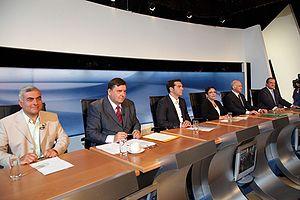
Des élections législatives au Parlement grec se sont tenues en Grèce le dimanche 4 octobre 2009.
Cet article recense les élections ayant eu lieu durant l'année 2009. Il inclut les élections législatives et présidentielles nationales dans les États souverains, ainsi que les référendums au niveau national.